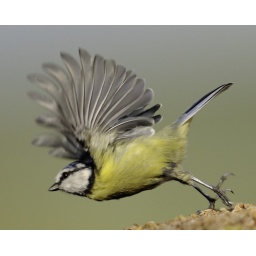
Blue Tit flying off on a bridge in Lee Valley on 10-08-08